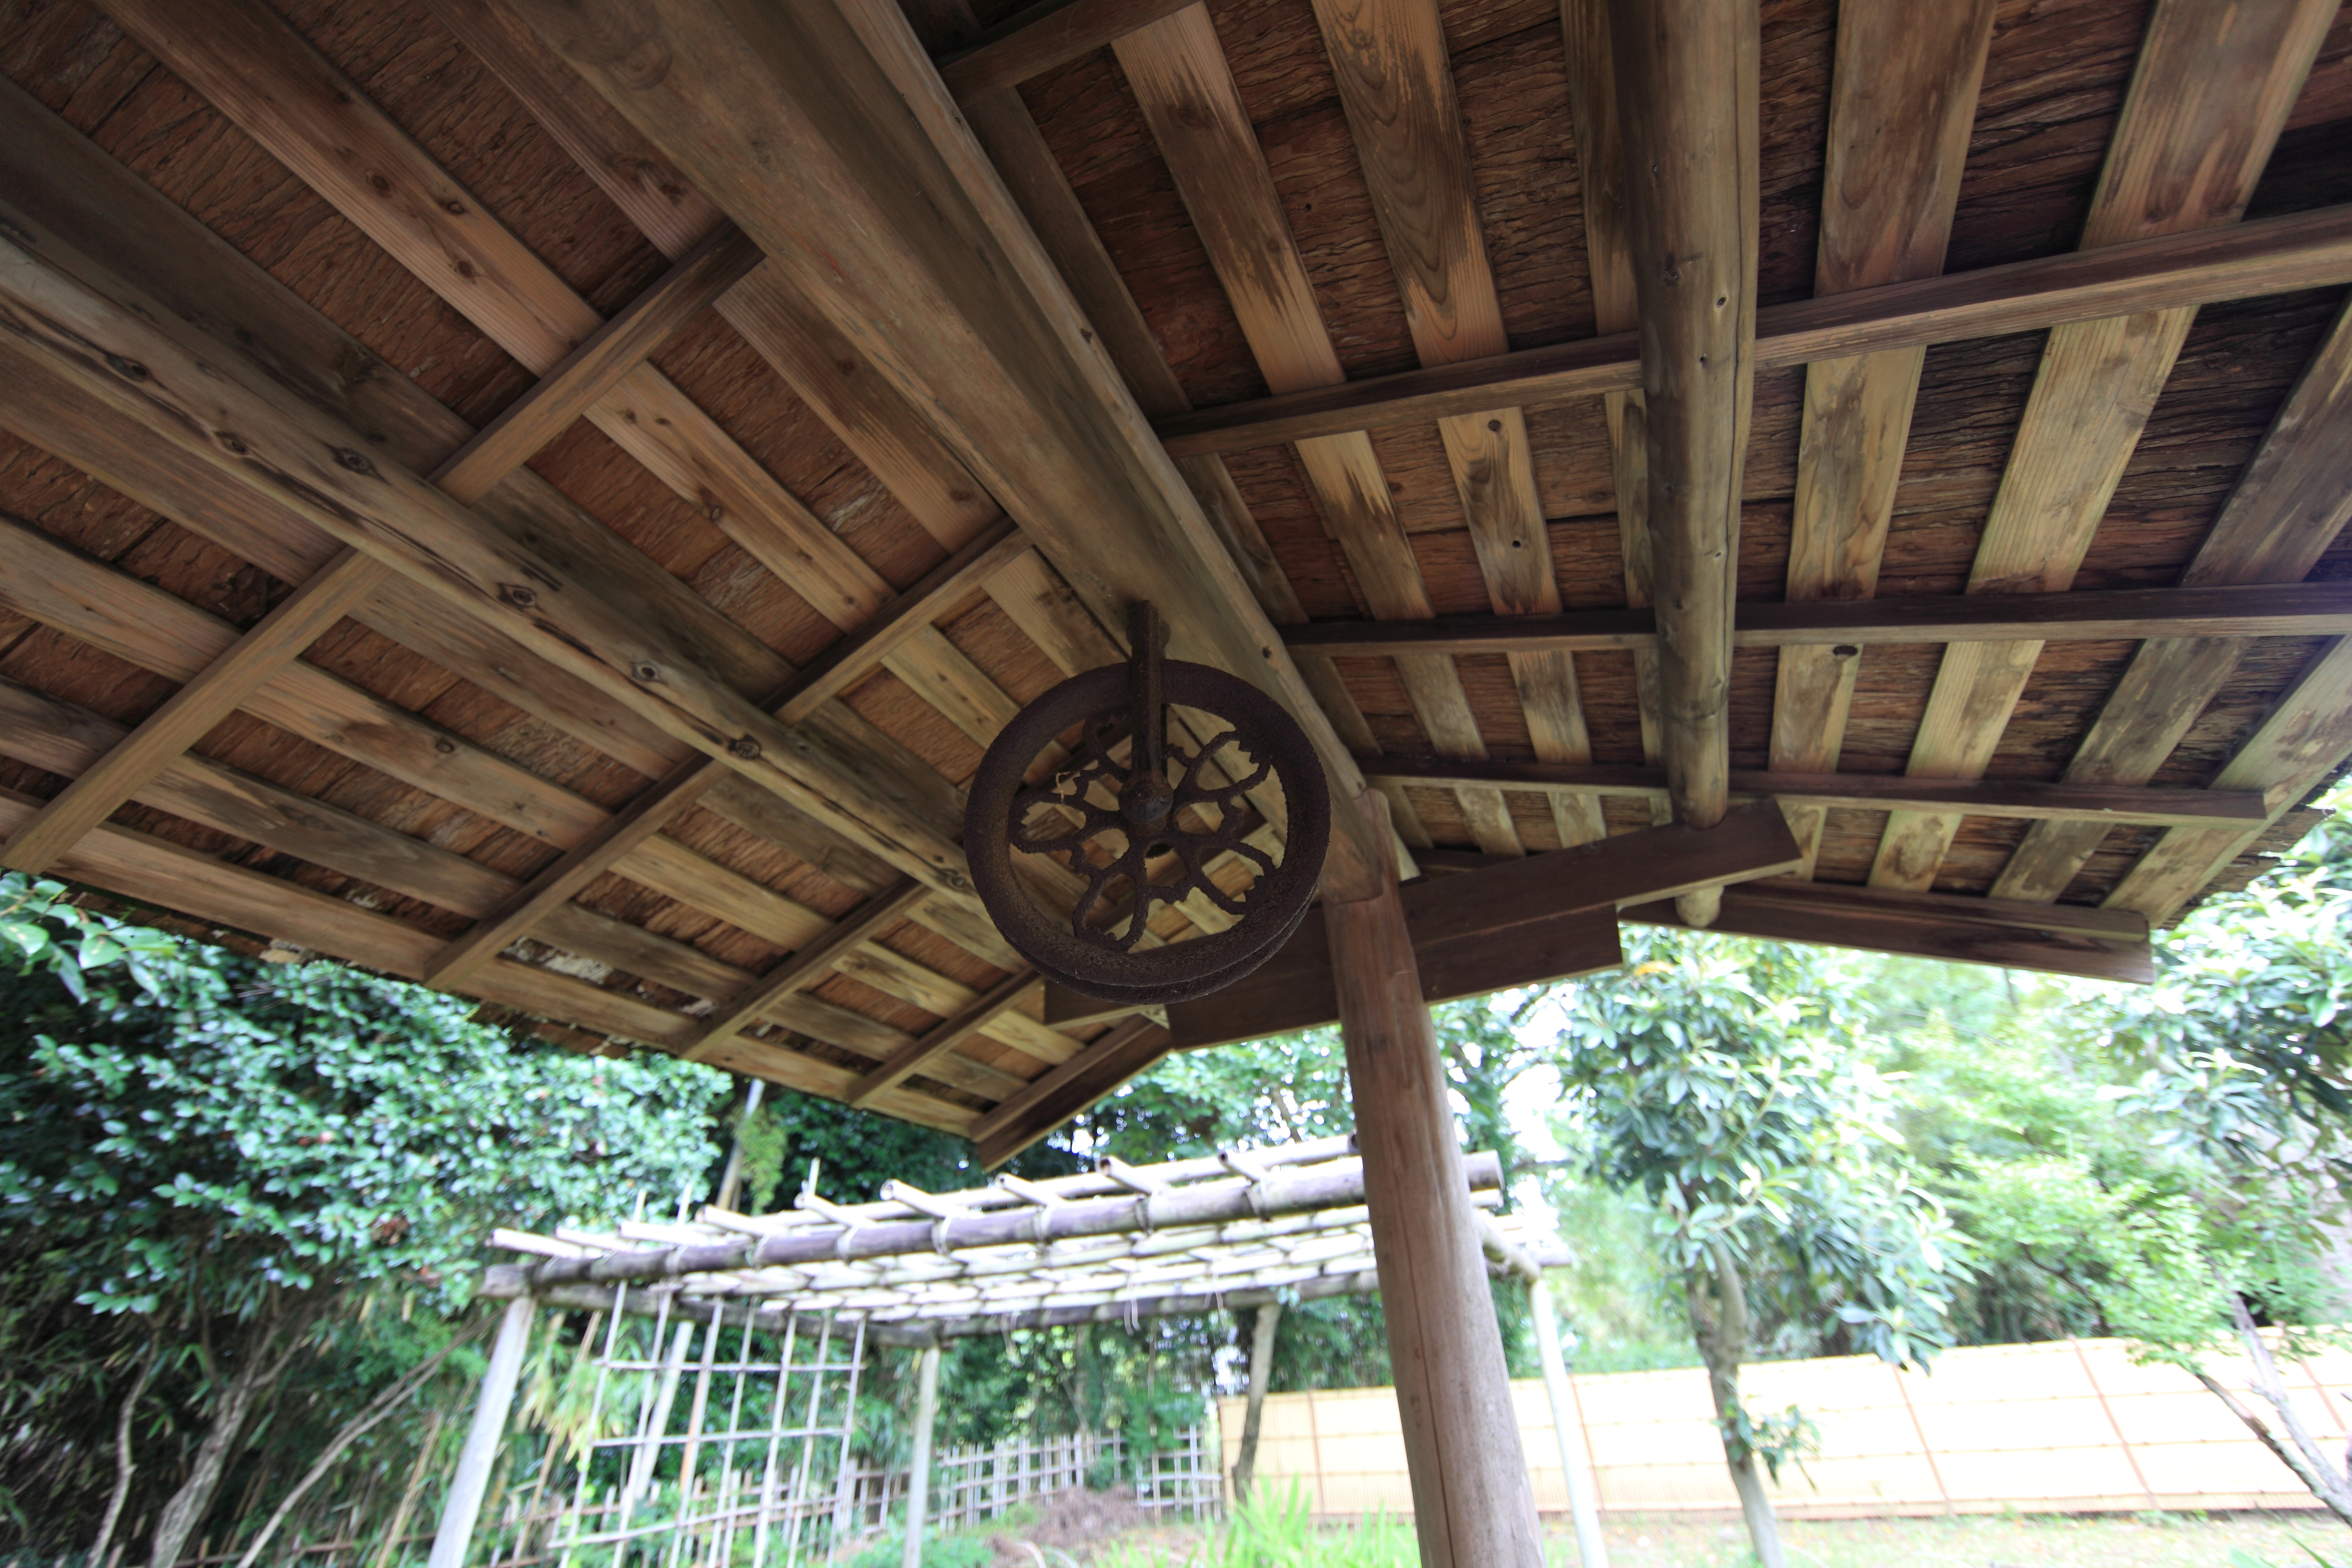
architecture, wood, house, roof, barn, home, shed, porch, ceiling, high, cottage, property, farmhouse, well, 5d, sakura, hires, estate, log cabin, markii, hi, res, resolution, chiba, samurai, man made object, outdoor structure